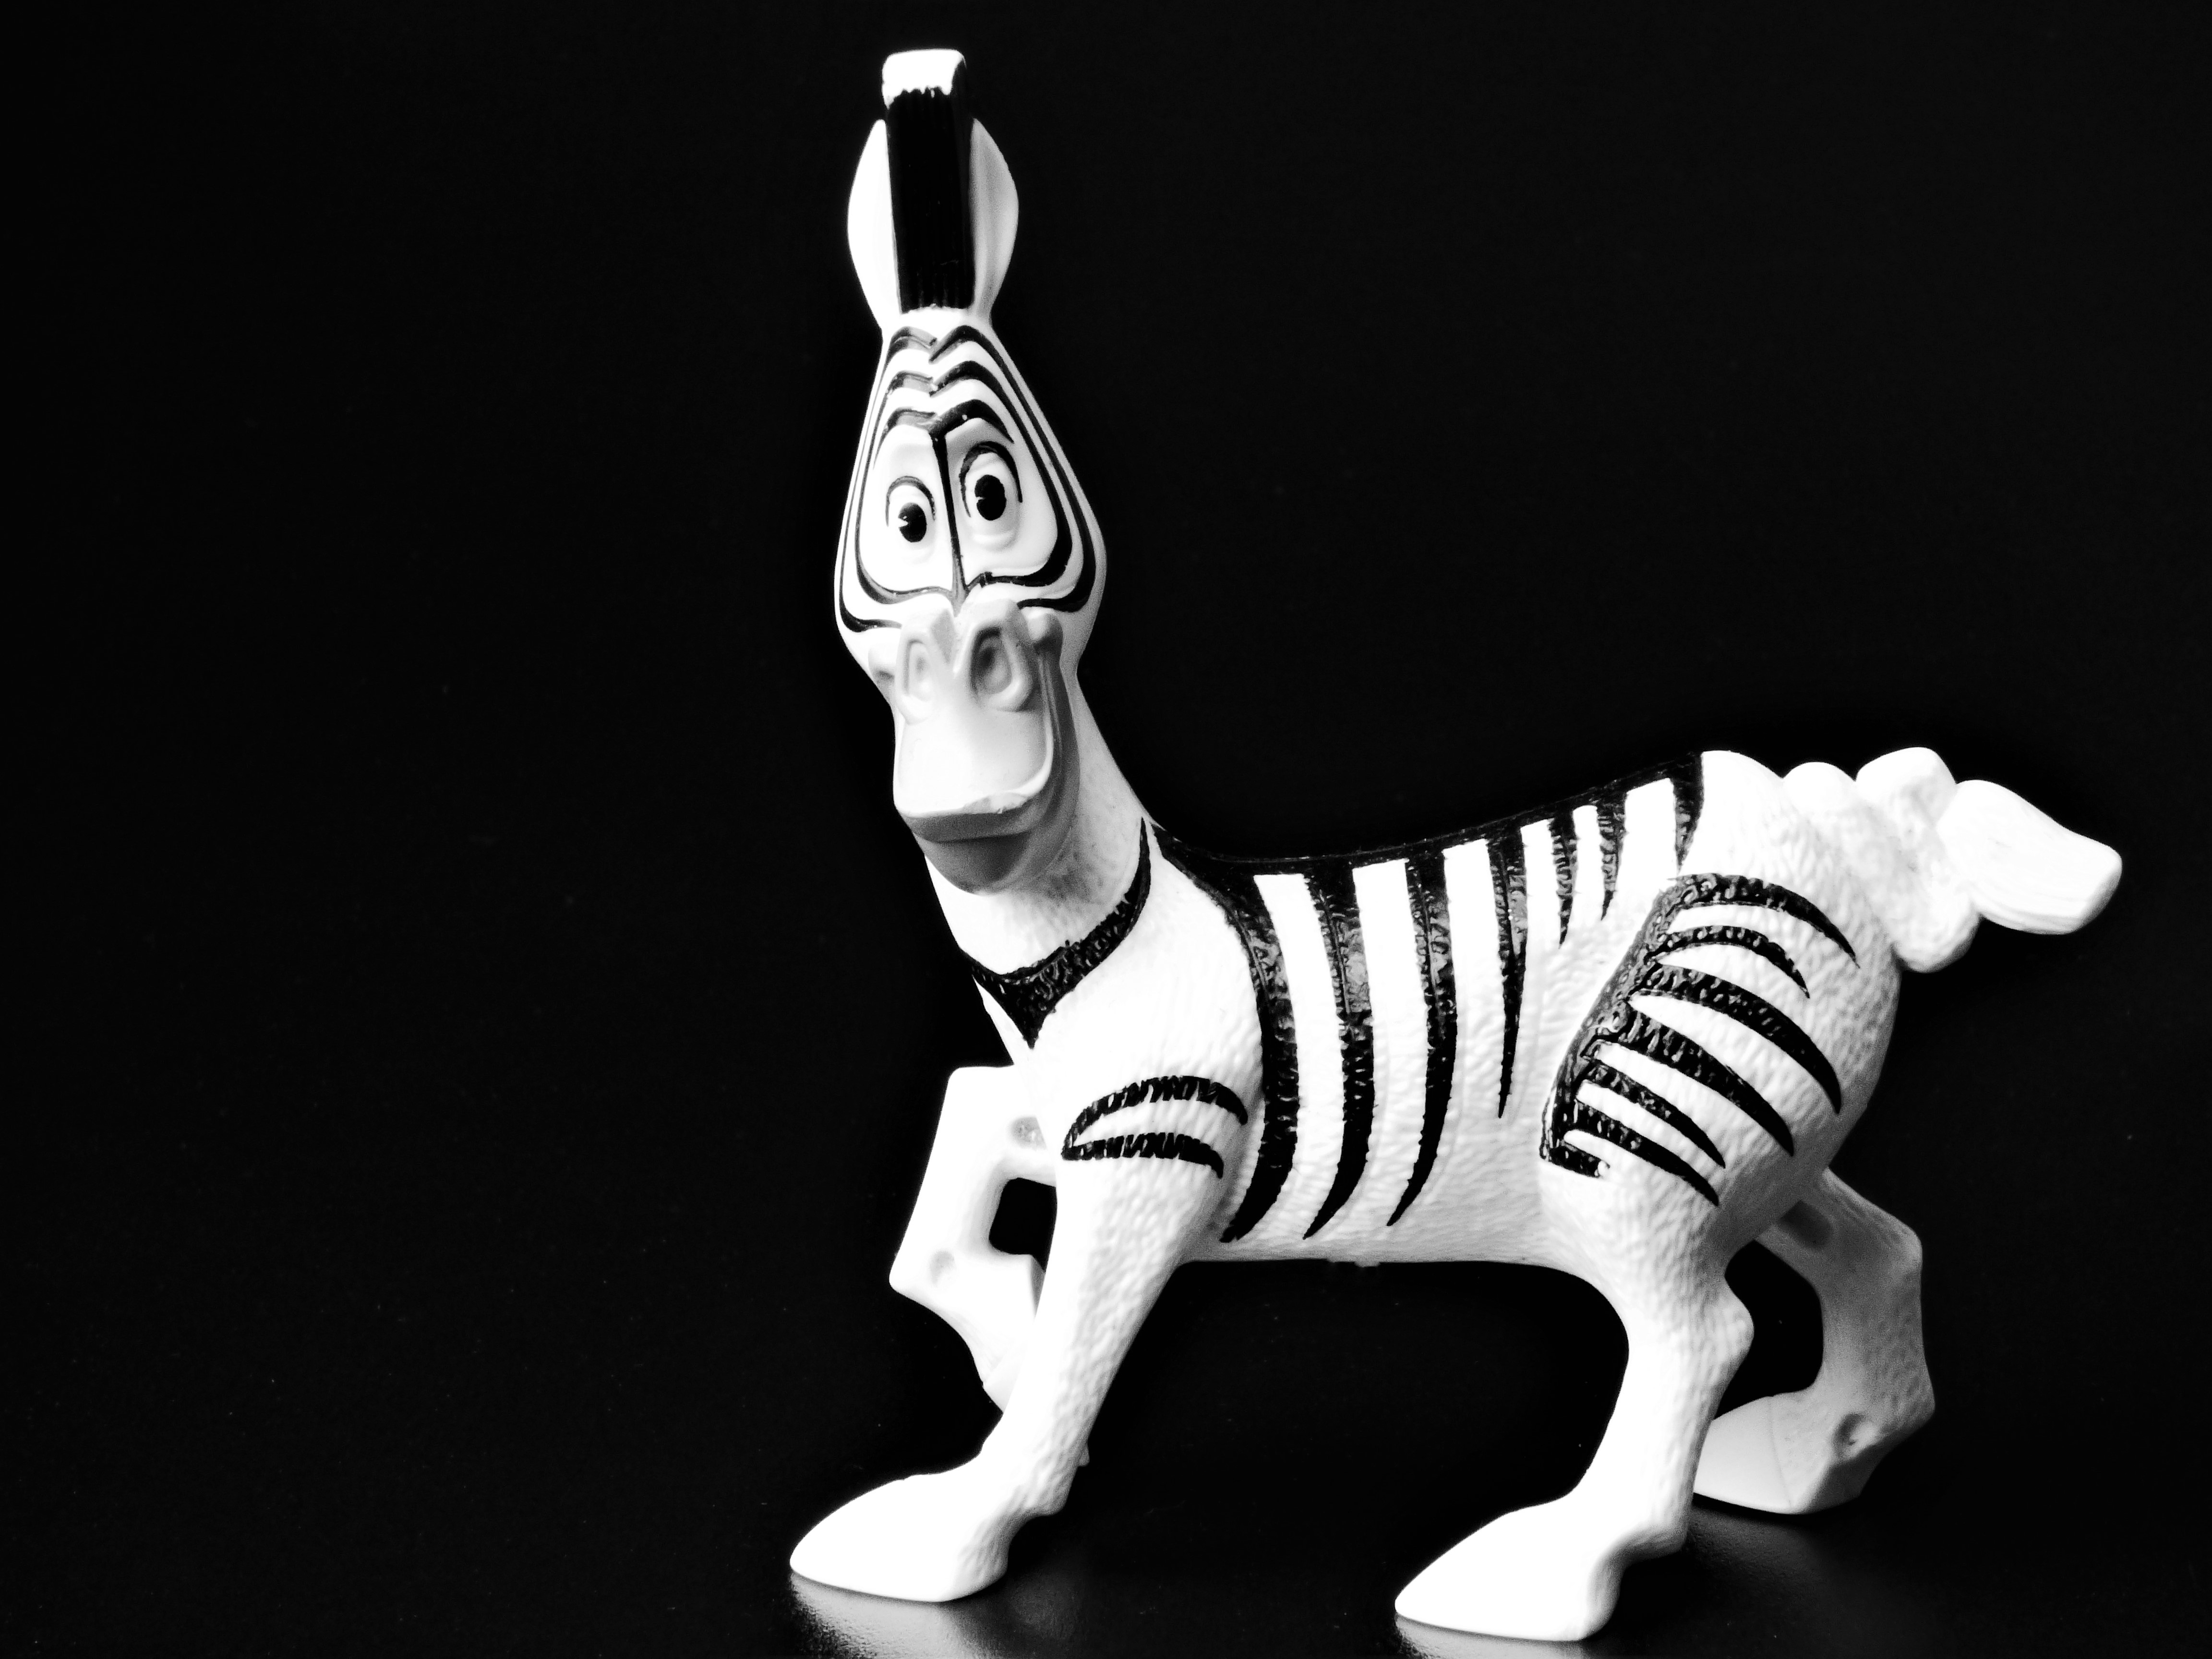
white, black and white, tiger, art, monochrome photography, monochrome, sculpture, toy, illustration, zebra, statue